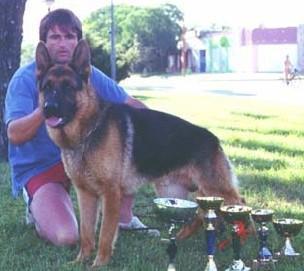
German_shepherd